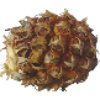
Label: pineapple_mini